Anna-Lena Lodenius

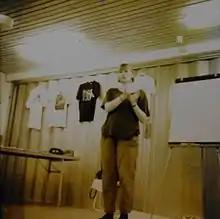
Anna-Lena Lodenius holding a lecture.

Elsie Anna-Lena Lodenius (born June 30, 1958 in Norrtälje, Stockholm) is a Swedish journalist, author and lecturer. She is best known for her studies of autonomous extreme nationalist movements and right-wing populism. She has published articles in "Expressen", "Aftonbladet," "Svenska Dagbladet", "Dagens Nyheter", "Ordfront", "Månadsjournalen" and "Arena".